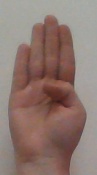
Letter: kaaf